Alfa Romeo 85A

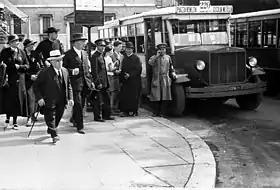
Autobus Alfa Romeo 85-A in piazza Venezia (1933)

The Alfa Romeo 85A is an Italian bus produced by Alfa Romeo in small series in the beginning of the 1930s.